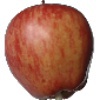
Label: Apple Red 1